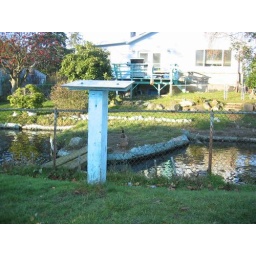
the duck pond by our house